Rail electrification in Queensland

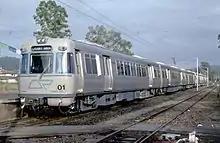
EMU01 at Ferny Grove station for the opening of the Ferny Grove to Darra rail electrification on 17 November 1979

Work began on erecting catenary on 16 May 1977, with a ceremony for the digging of the first post hole held at Ferny Grove station. The Ferny Grove to Darra section of line was chosen to be first due to the steep gradients and frequent stops. The contract for the trains themselves was awarded in 1977 to a consortium of Walkers Limited of Maryborough and ASEA of Sweden. The EMUs featured acceleration of 0.75 m/s (2.46 ft/s) and braking of 1.0 m/s (3.28 ft/s) enabling an all-stops train to operate a Ferny Grove service in 25 minutes, an eight-minute saving over diesel-hauled services.